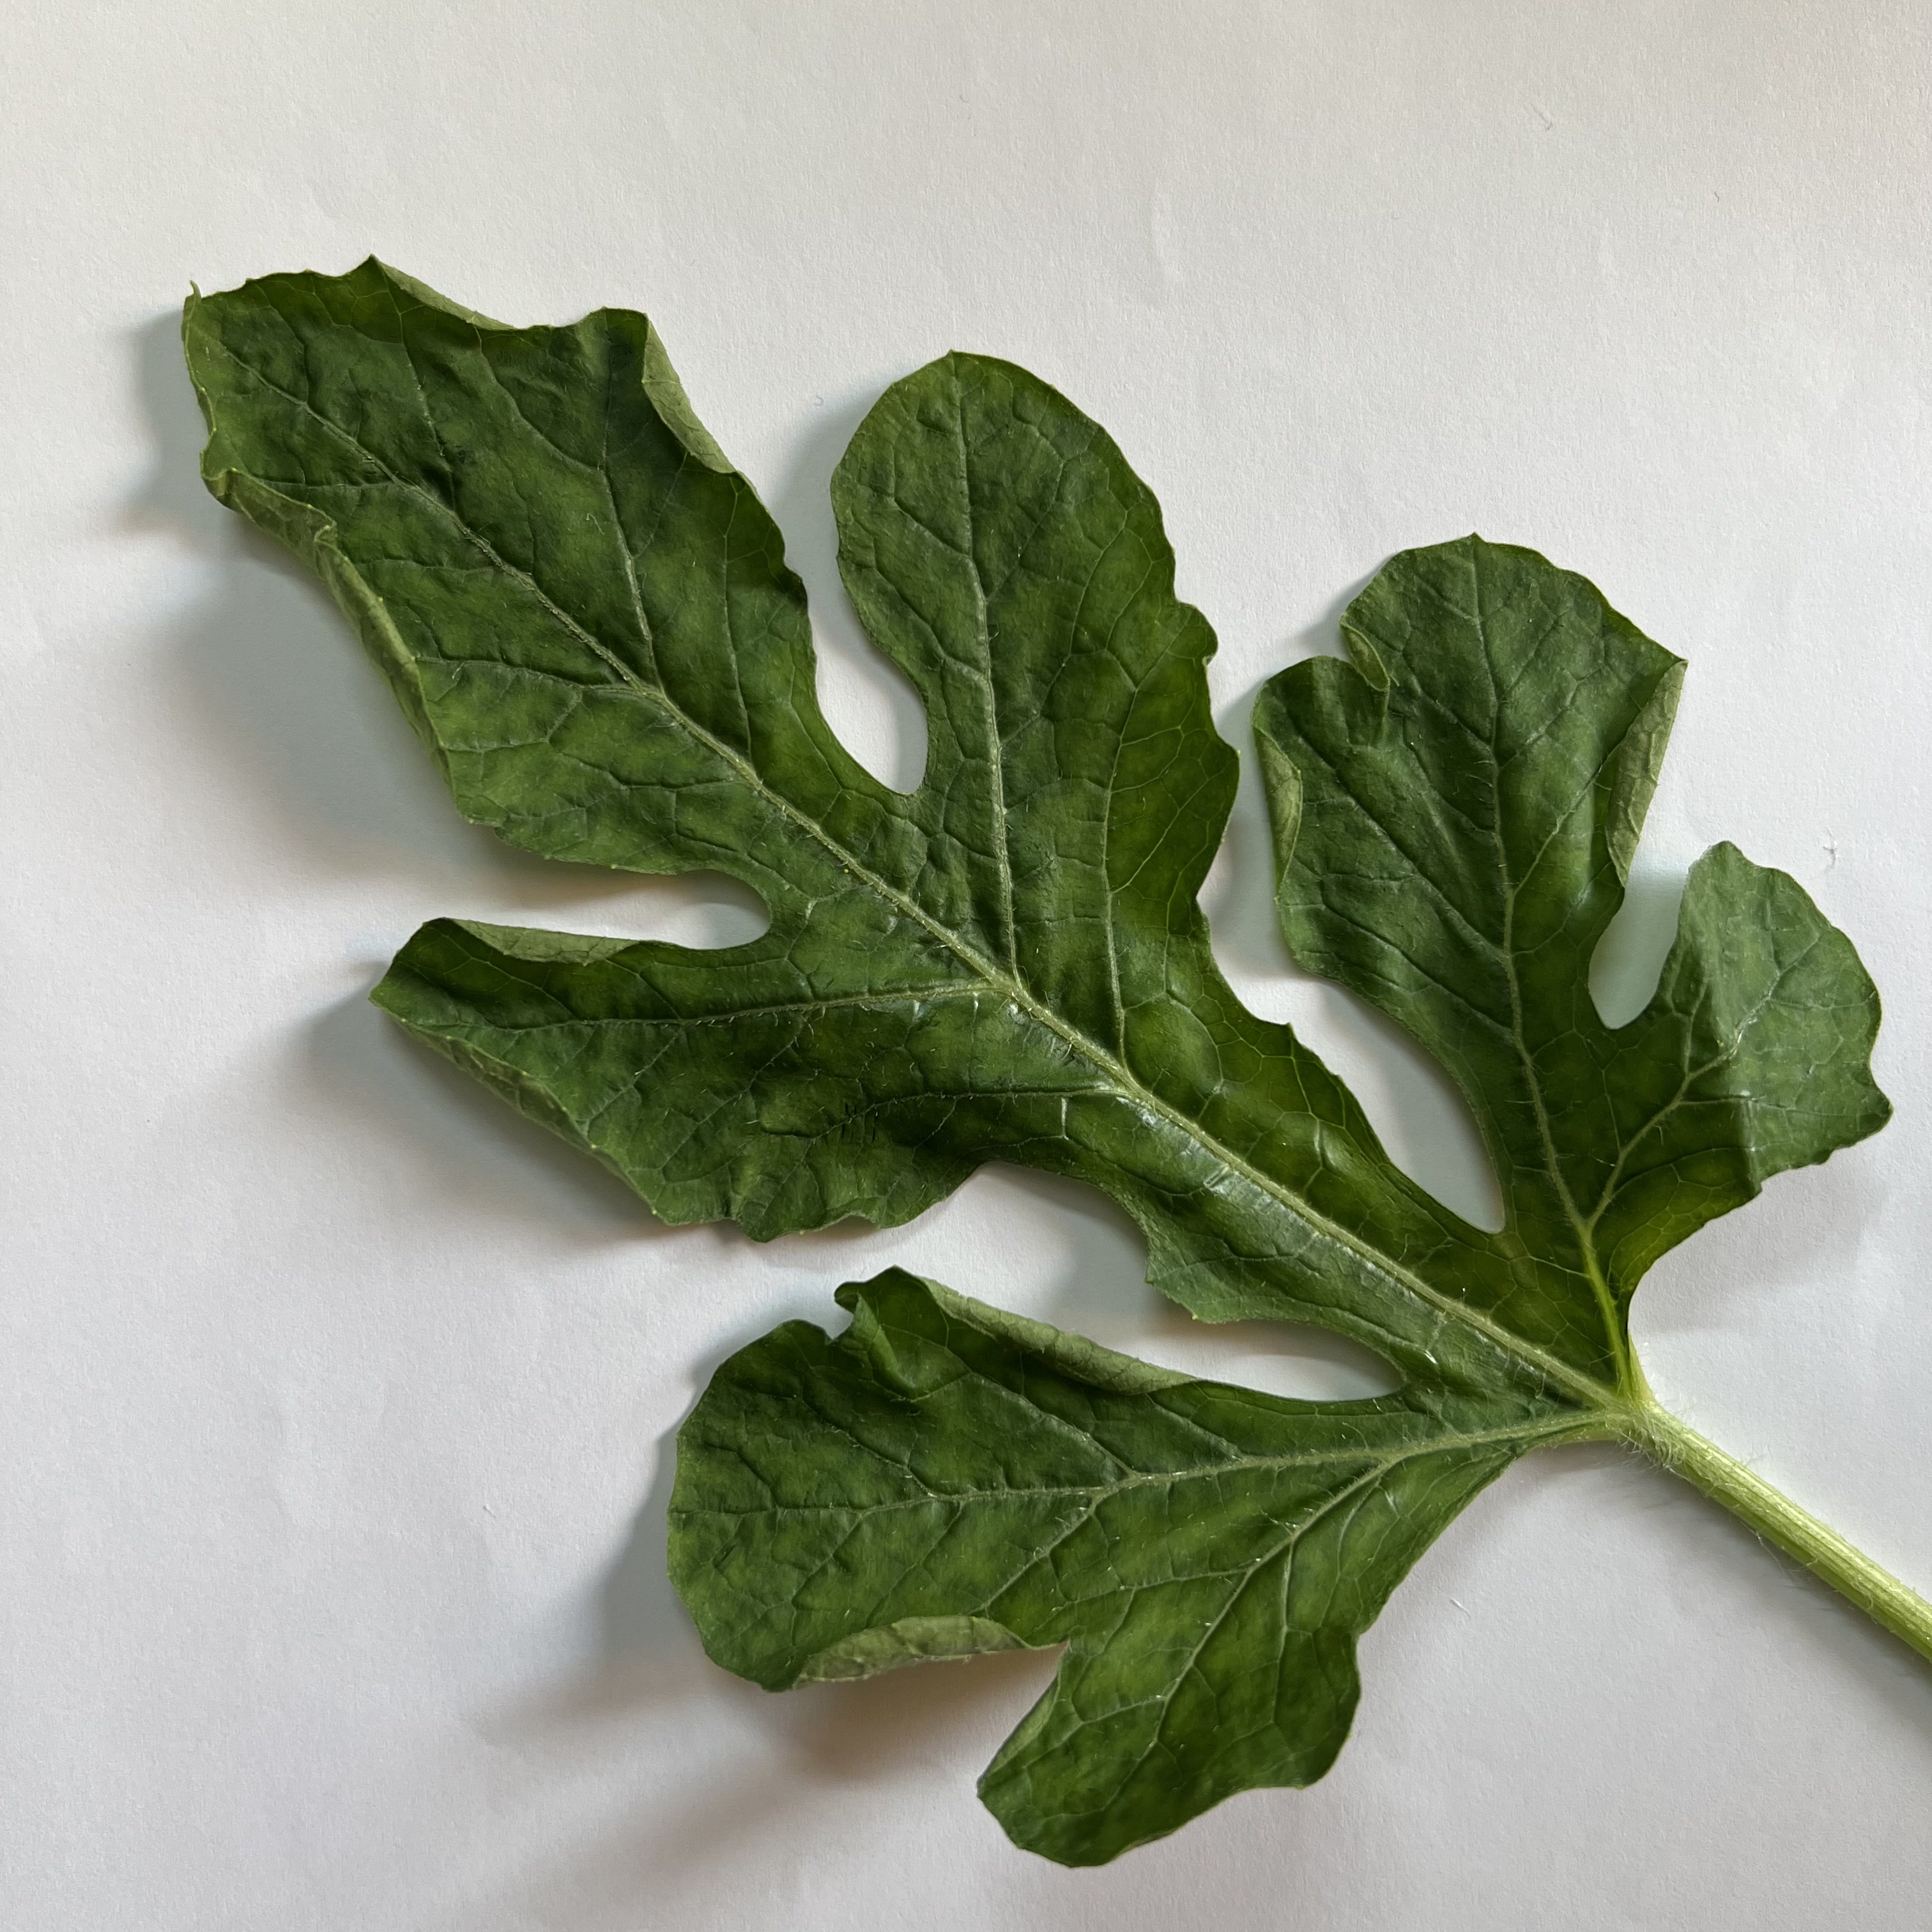
Label: Healthy